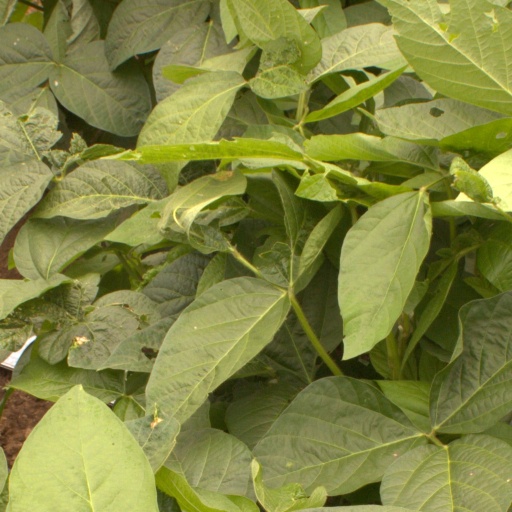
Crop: soybean